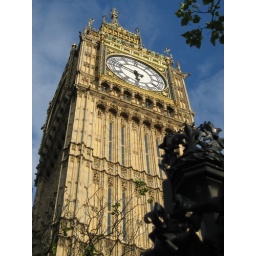
Standing right underneath the clock tower looks really cool